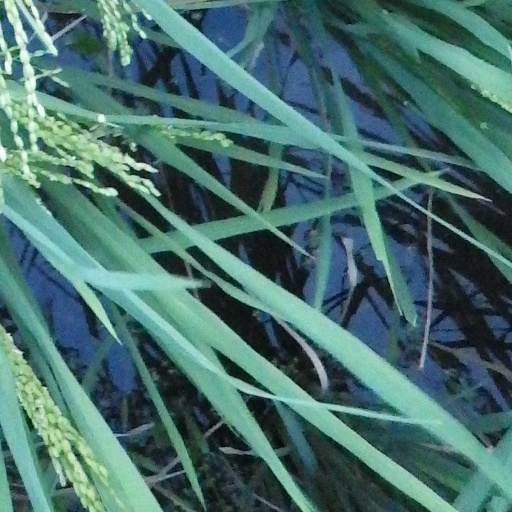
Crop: rice